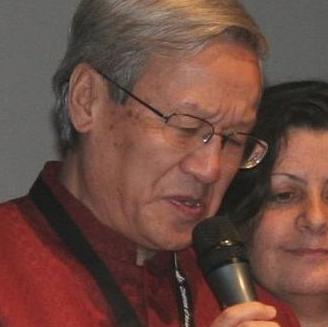
Age: 64